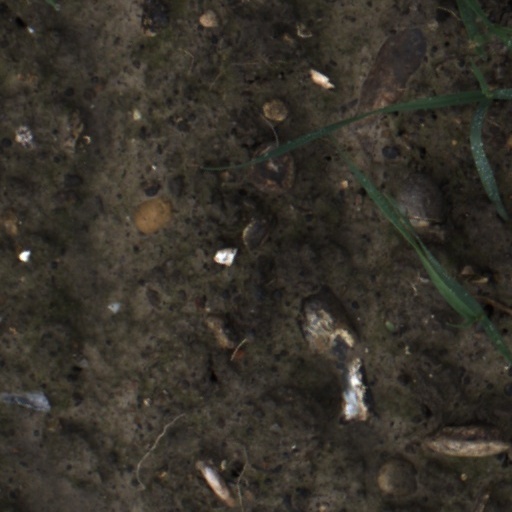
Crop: wheat